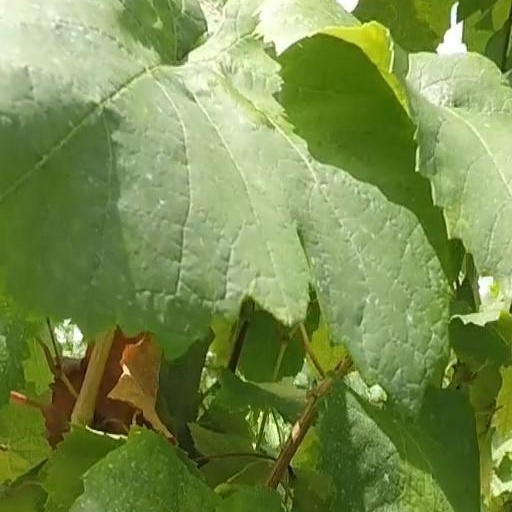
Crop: grape